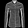
Label: Shirt